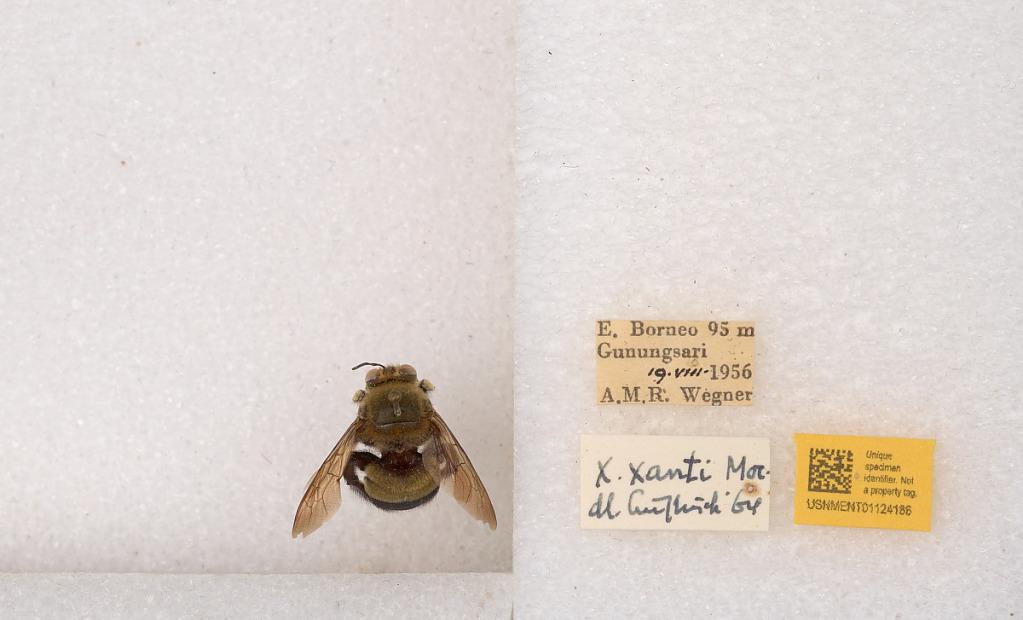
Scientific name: Xylocopa (Zonohirsuta) xanti Mocsáry
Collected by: M. Alvarenga
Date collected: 1956-8-19
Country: Indonesia
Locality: East Borneo, Gunungsari
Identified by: Curthich